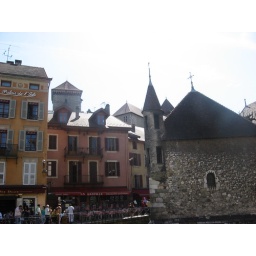
We can see the castle over the pink house... but I hadn't been there. We ran out of time.